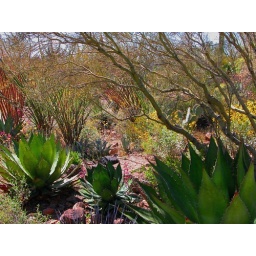
a vast collection of sunlit desert flowers, plants and trees near tucson arizona